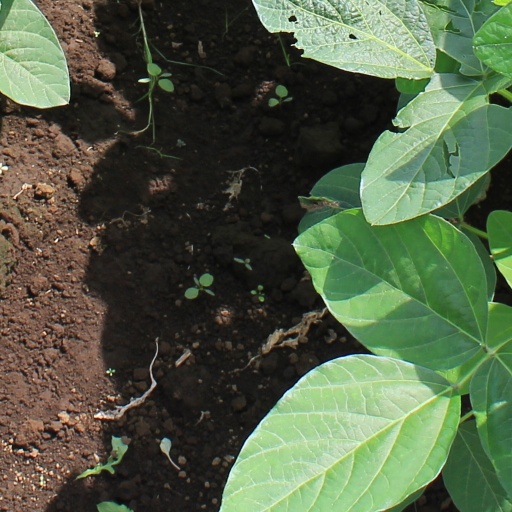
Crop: soybean